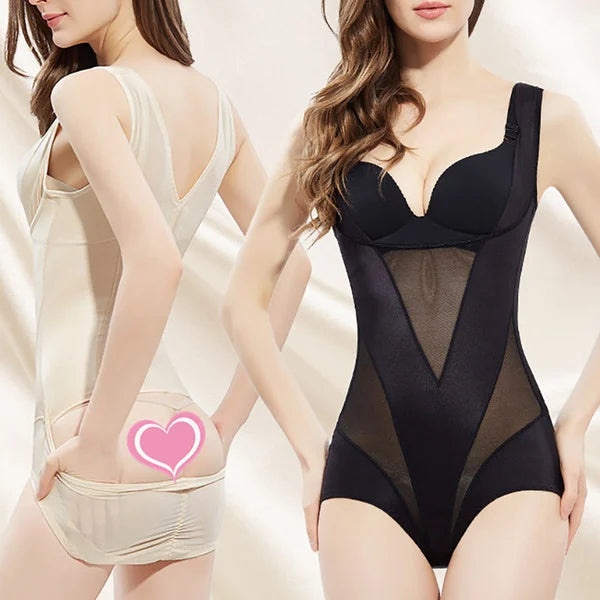
Modelador de Chinlon/Algodão/Spandex Elegante/Fascinante
Ocasião: Wedding, Daily Wear; Tecido: Chinlon, Cotton, Spandex; Function: Breathability, Butt Lift;
Brand: Lavetir
Category: Apparel & Accessories > Clothing > Lingerie > Shapewear > Full Body Shapes